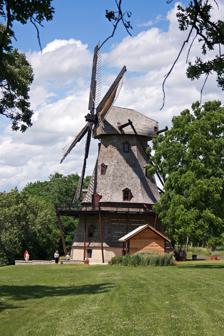
Building: Fabyan Windmill
Country: United States of America
Year built: 1860
Windmill in Geneva Township, Kane County, Illinois Fabyan Windmill Fabyan Windmill in June 2008 Origin Mill name Old Holland Mill Old Dutch Mill Dutch Windmill Dutch Mill Mill location Geneva Township , Kane County , Illinois Coordinates 41°52′17″N 88°18′21″W / 41.87139°N 88.30583°W / 41.87139; -88.30583 Operator(s) Friedrich Brockmann (1875—1887) Louis Frederick Blackhaus (1875—1877) Herman Volberduig (1877—1885) Fred Runge (1887—1914) Colonel George Fabyan (1914—1939) Kane County Forest Preserve (1939—present) Year built Between 1848 - 1880 (estimated) United States historic place Dutch Mill U.S. National Register of Historic Places Nearest city Batavia, Illinois Area less than one acre Built c. 1860 Architectural style Dutch Smock Mill NRHP reference No. 79000843 Added to NRHP June 4, 1979 The Fabyan Windmill is an authentic, working Dutch windmill dating from the 1850s located in Geneva, Kane County, Illinois , just north of Batavia, Illinois , off Illinois Route 25 . The five- story wooden smock mill with a stage, which stands 68 feet (21 m) tall, sits upon the onetime estate of Colonel George Fabyan , but is now part of the Kane County Forest Preserve District. In 1979, the windmill was listed on the National Register of Historic Places as the Dutch Mill . The following year, the windmill was selected to be on a U.S. postage stamp , as part of a series of five windmills in a stamp booklet called "Windmills USA." It originally operated as a custom grinding mill . History During the mid-19th century, the Fabyan Windmill was constructed by German craftsmen, Louis Blackhaus, and his brother-in-law Freidrick Brockmann, on a site at Meyers Road near 16th Street in York Township between Elmhurst and Oak Brook, Illinois (now Lombard, Illinois ). By the early 20th century, the windmill had fallen into a state of disrepair. In 1914, George Fabyan purchased the disused windmill for approximately $8,000 from Mrs. Fred Runge. He then had it moved to its present location in Geneva Township on the east side of the Fox River , close to Illinois Route 25 in July 1915. Fabyan spent an estimated $75,000 to have it moved, reconstructed, and restored. The Edgar E. Belding Company of West Chicago was contracted by Fabyan to move the windmill from York Center . It was slowly dismantled piece by piece, with Roman numerals carved into the beams and braces to facilitate correct reconstruction. Some of the largest beams had to be hauled by a team of mules . The windmill was reassembled on its present site by a Danish millwright named Rasmussen, with the assistance of John Johnson and six others from the Wilson Bros. Construction Co. After nineteen months, the relocation and reconstruction were completed. The mill was a wonder in its day, because it is thought to be the only fully automatic wind-driven mill of its type. George Fabyan died in 1936, and his wife died two years later. The estate was then sold by the executors of the will to the Kane County Forest Preserve District for $70,500. Structure For an explanation of the machinery, see Glossary of mill machinery . The giant cypress wood beams, trimmed with black walnut , are all hand joined and doweled with wood dowels. In fact, there are no metal nails used inside the structure. Even the original gearing was handmade of hickory and maple , with all five floors containing different mechanisms . The windmill was a functioning mill used by the Fabyans for grinding several types of grain , including corn , wheat , rye , and oats . It also served as a grain mill for Fabyan's herd of prized Jersey cattle . At the mill's top, or cap, is a huge cogged wheel called the brake wheel, which was turned by wind blowing against the sails . The sails are covered with canvas sailcloths to help catch the wind. The sails had to be entirely reconstructed by Rasmussen and John Johnson, because they were missing when Fabyan bought the mill. The sails span 74 feet 4 inches. The brake wheel, located in the cap, rotates an upright shaft running the height of the mill. This shaft supplied power to all of the mill's operations. There is a set of belt-driven elevators , remarkable for its time, that moved the grains from chutes to hoppers , and even from floor to floor, making the mill almost fully automatic. Most other mills required workers to hand shovel materials between operations. During its reconstruction, the Colonel had a new foundation poured, which created a basement . In the basement, he had ovens installed whose vents and chimney extended underground beneath Route 25 to a structure that once stood on the other side. In addition to the ovens, marble slabs and cooling racks were also installed. It is thought that at one time, the windmill basement was an operating bakery . During the flour rationing of World War I , the bakery supposedly produced bread for the Fabyan family and even for their two bears, Tom and Jerry. However, the extent of use of the mill's bakery is debatable due to an inadequate oven draft. Significance The wind-powered mill is a type that was rarely built in the United States, where grist mills are usually powered by water.  Its wooden gears and nail-less construction techniques are of interest both technically and architecturally.  The mill is also an example of an America folly , a structure built primarily to enhance the landscape or view.  In this case, George Fabyan, a wealthy merchant, purchased and moved the by-then inoperative mill to beautify his estate, but maintained it as a private mill with no commercial value. Today Kane County considered the windmill's demolition as early as 1990 when it became structurally unsafe for public inspection. However, local citizens began fighting to keep the mill intact. In 1997, the Forest Preserve District contracted third-generation Dutch windmill maker Lucas Verbij to fully restore the windmill for a cost of over $900,000. It made its public debut in June 2005. The Fabyan Windmill is the best example of an authentic Dutch windmill in the United States, actually it's a treasure and would be the most popular windmill in the Netherlands (we currently have 1000 windmills). — Lucas Verbij The grinding mechanisms to make flour have been restored and are in use today by mill volunteers who do demonstrations to the public. Even now, the varnish from 1915 is in near perfect condition because the climate inside the mill varies little from season to season due to its superior construction, and the Roman numeral markings carved into the beams used in original reconstruction are still visible. References